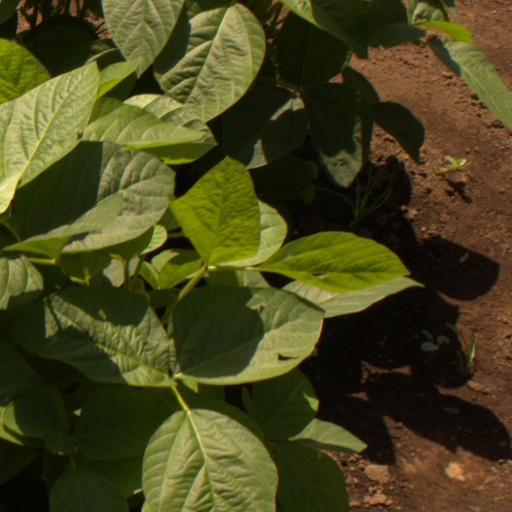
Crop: soybean